Hunter School

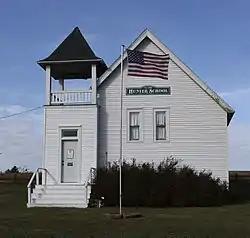

Hunter School is a historic building near Tabor, Iowa, United States. The one-room schoolhouse was built in 1901. The school was named for John H. Hunter, a farmer and landowner on whose property the original school was built in 1901. Its use as a schoolhouse came to an end in 1920 when it was consolidated into the Tabor School District. The building was used as a township meeting and a polling place until 1990. Since then it has been maintained as a historical landmark. The former schoolhouse is a frame structure built on a brick foundation, and consists of a main block and an square bell tower-entrance. While the schoolhouse overall follows a basic plan for a one-room schoolhouse, it departs from that plan with the asymmetrically placed corner tower. It was added to the National Register of Historic Places in 2007.